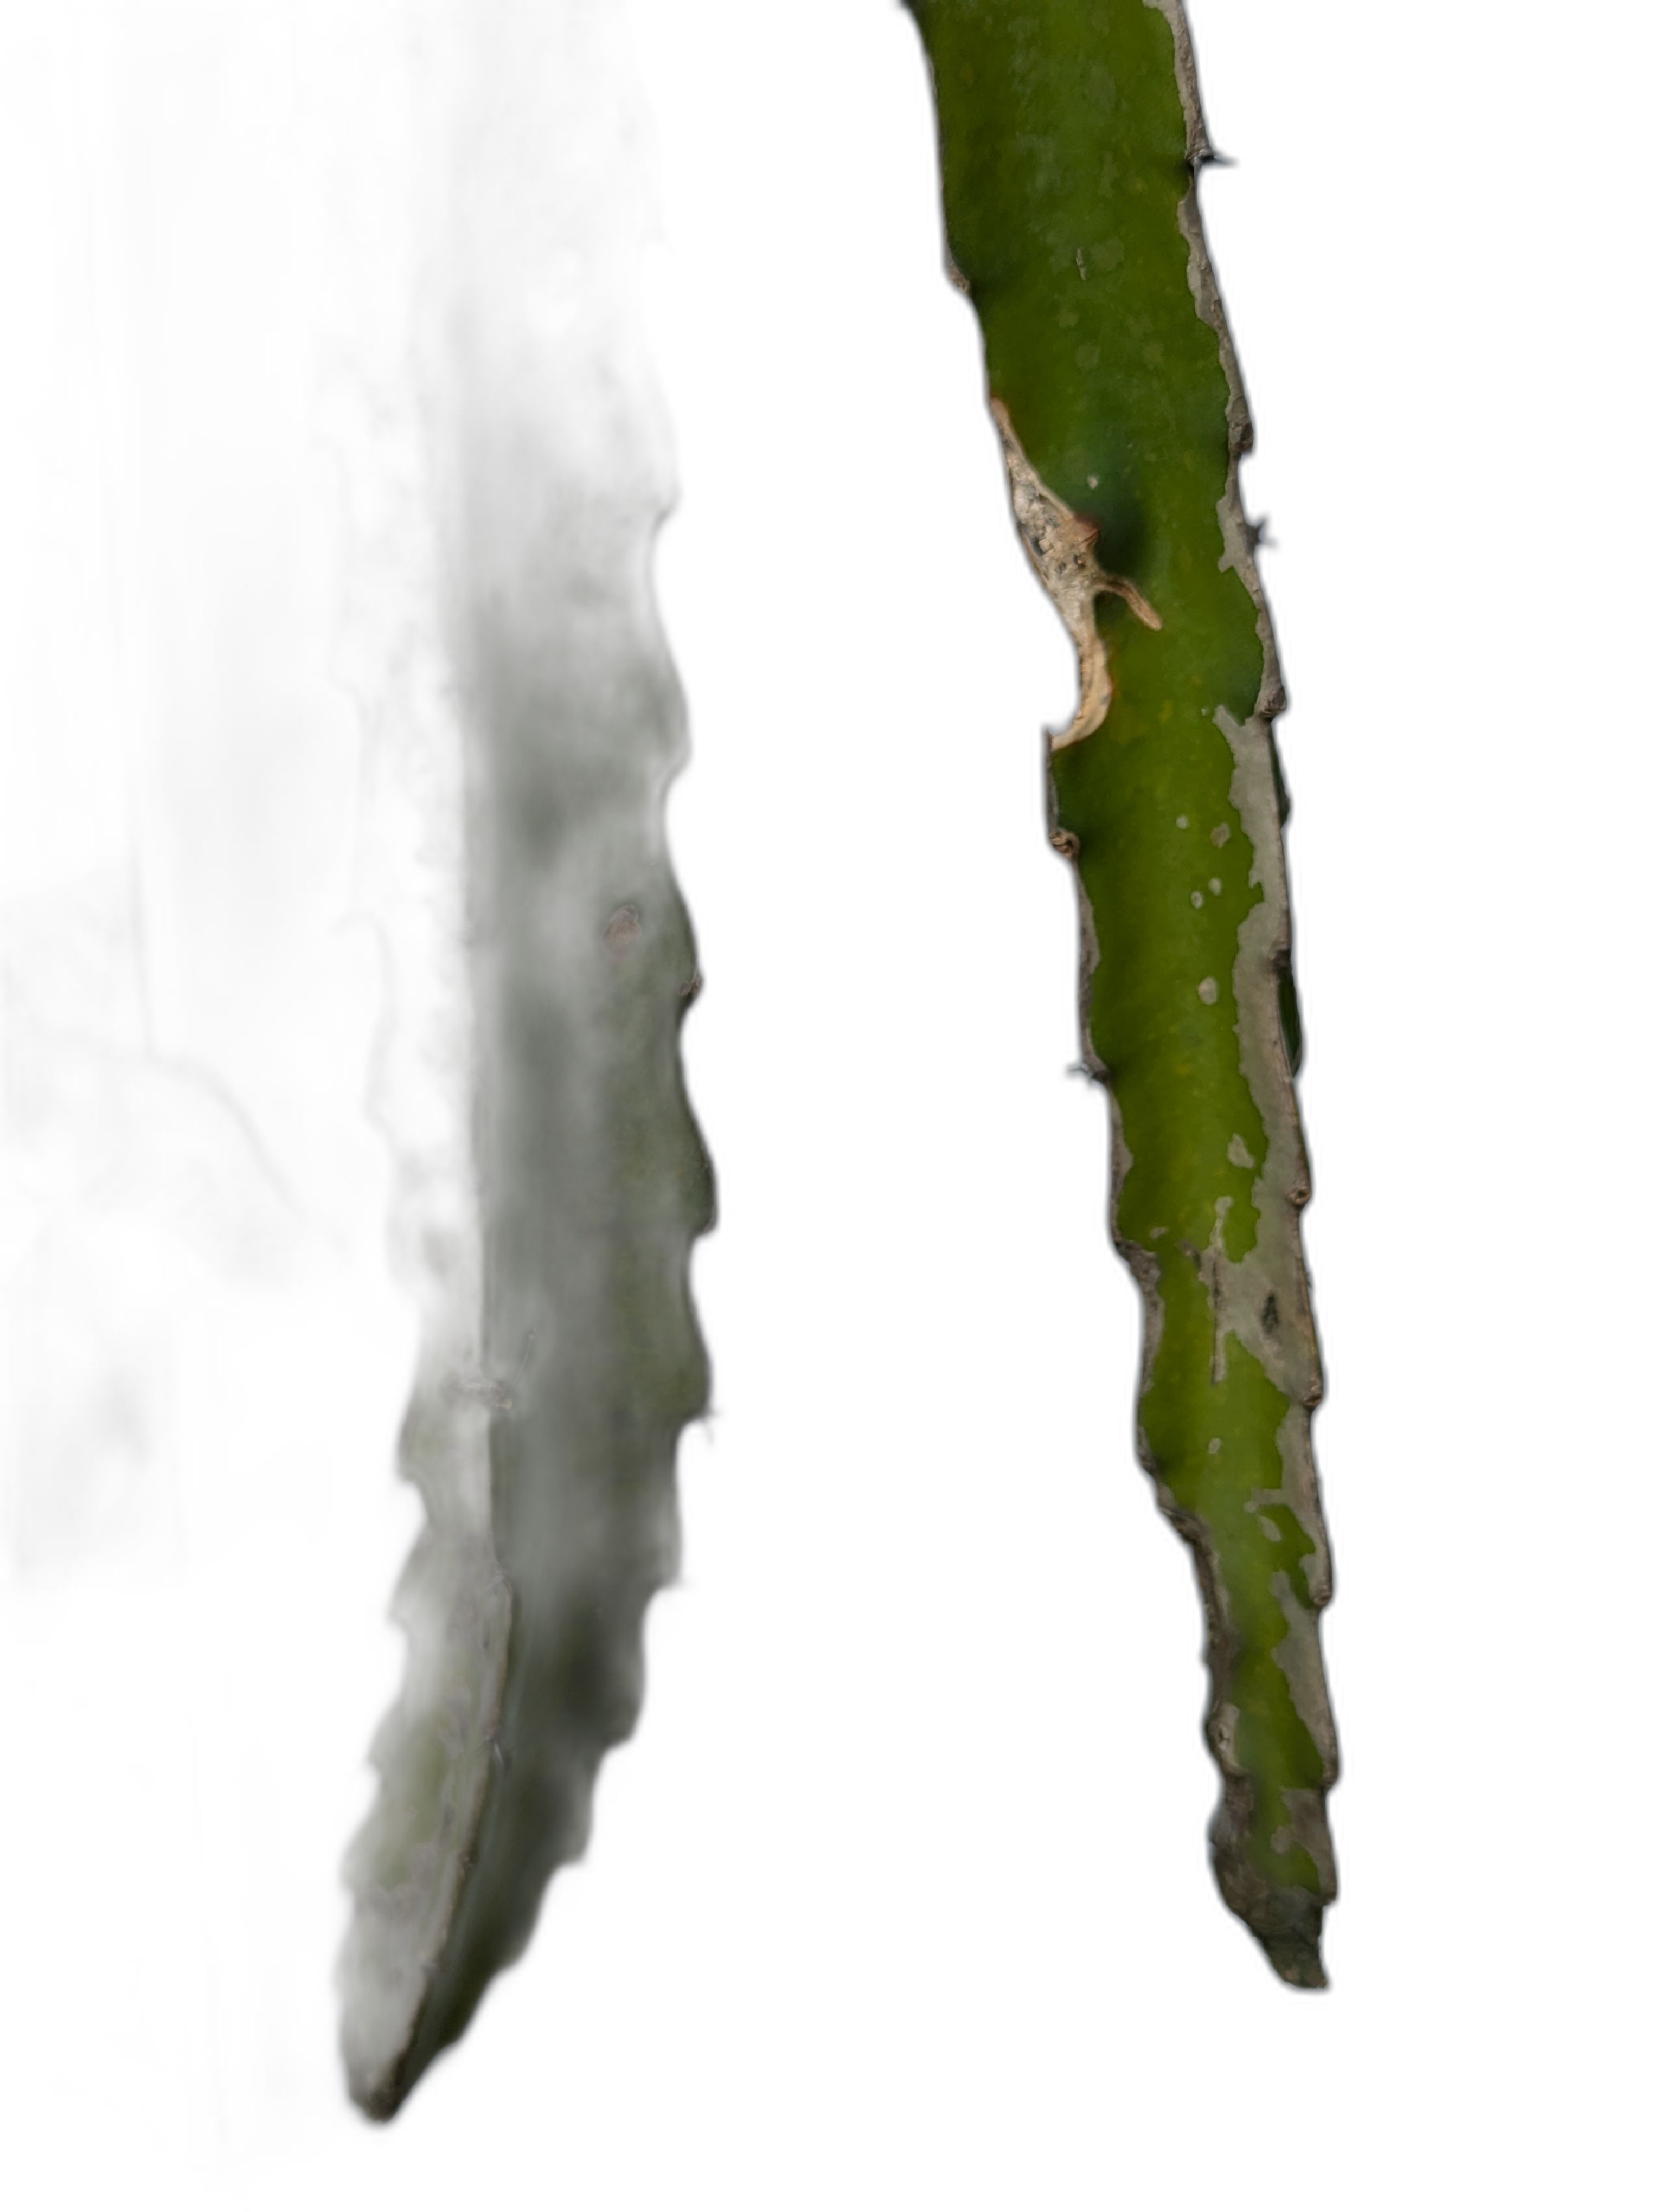
Label: Good leaf